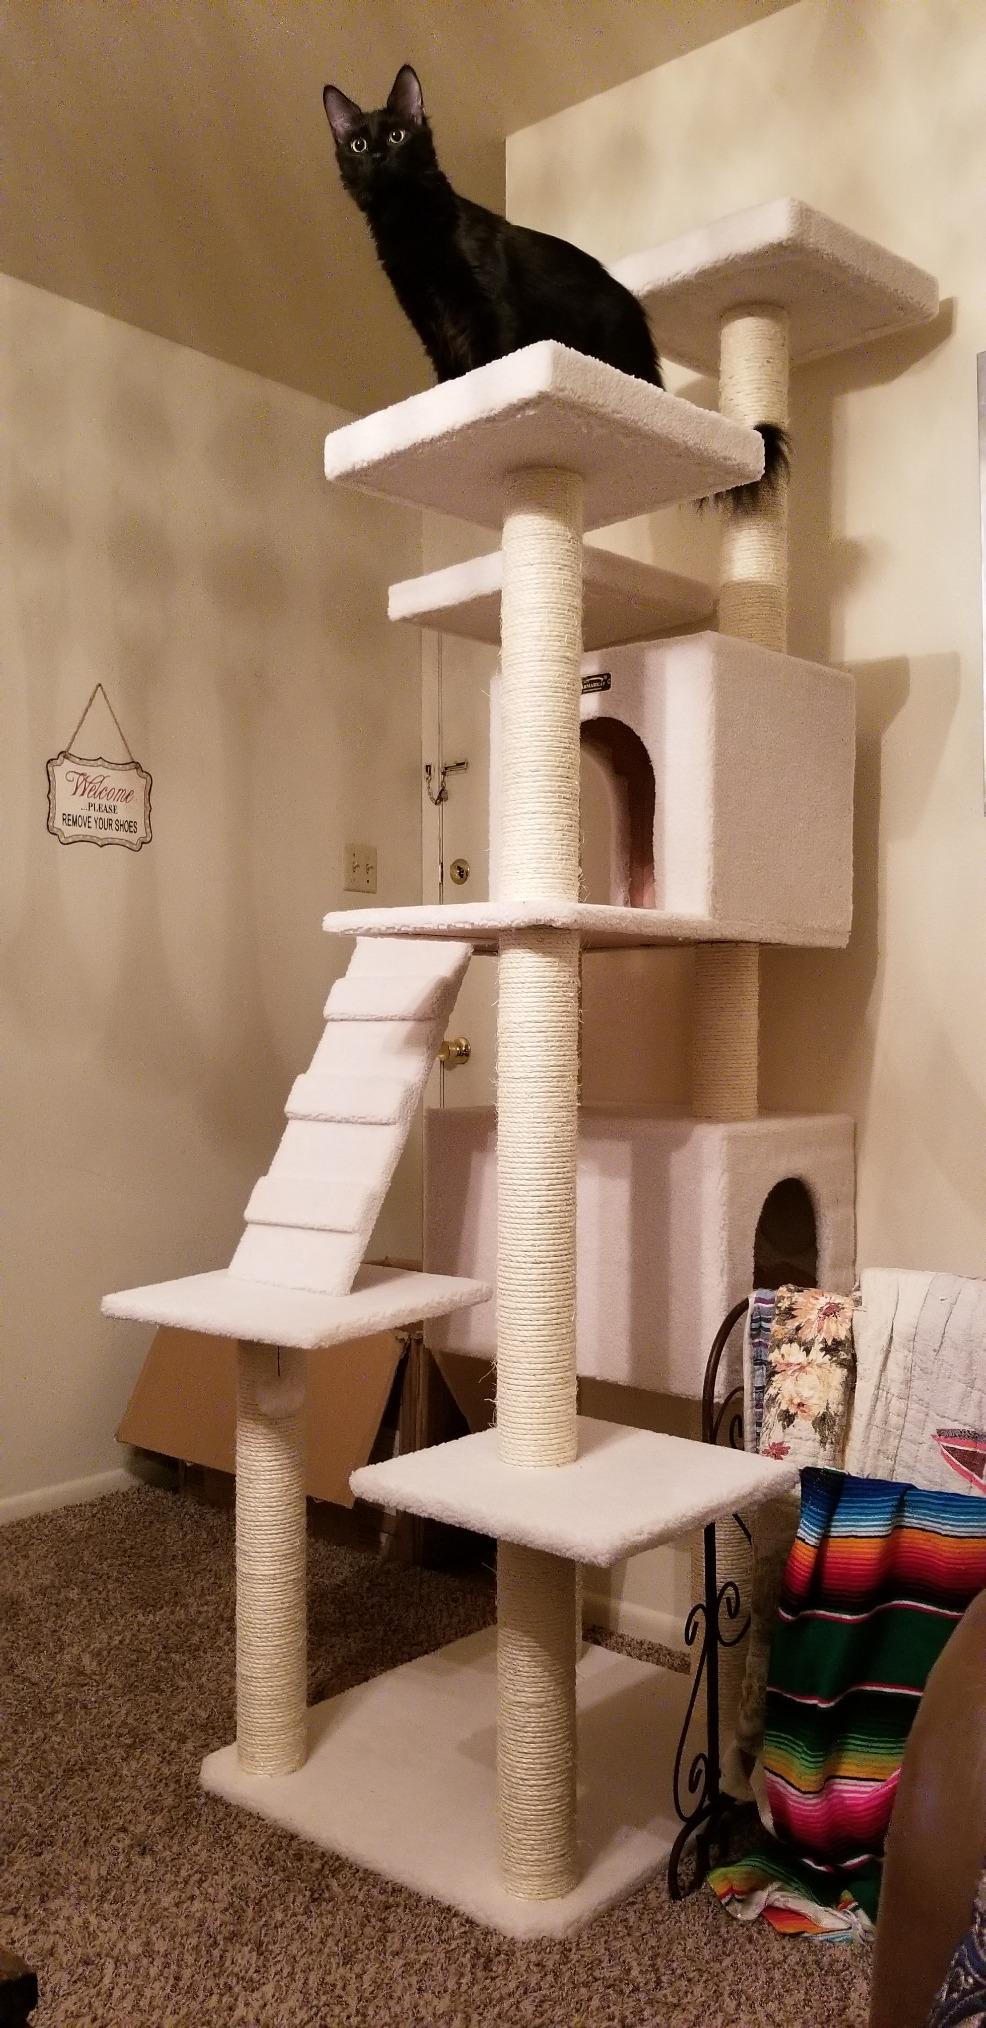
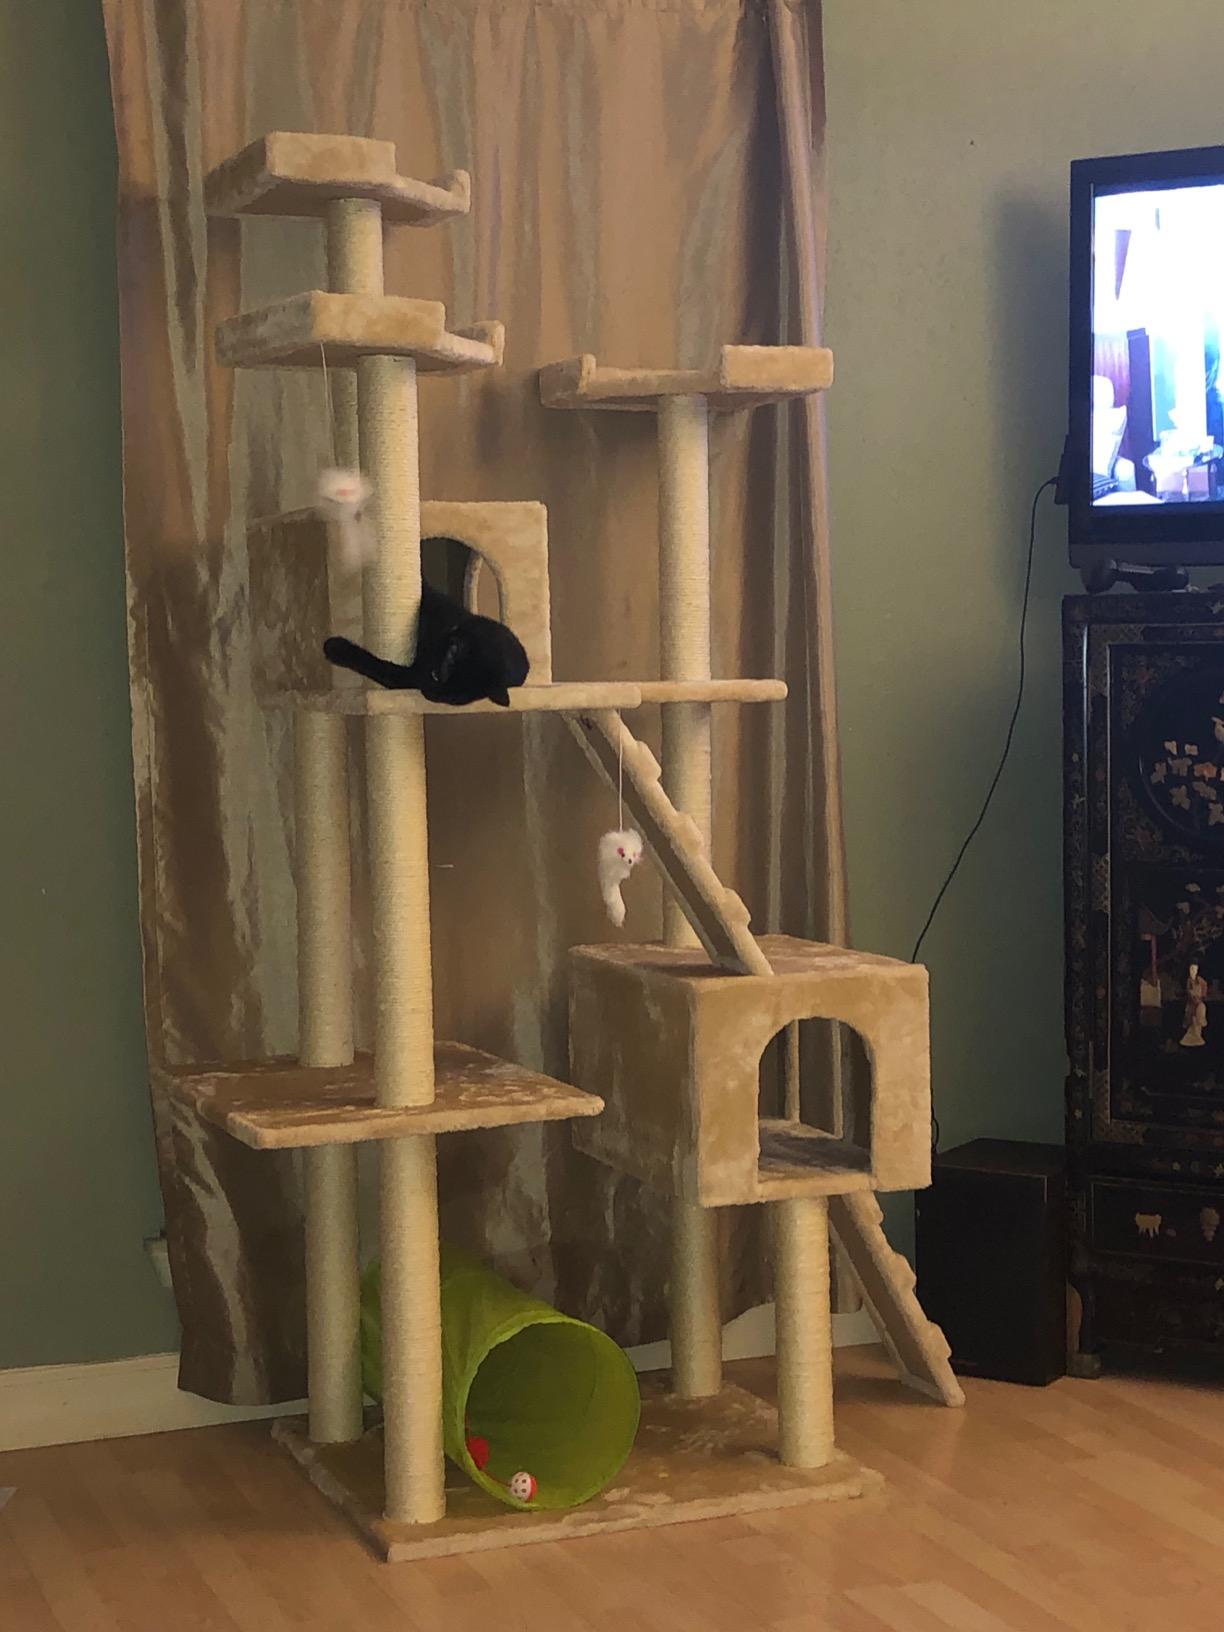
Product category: items_cat tree
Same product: no